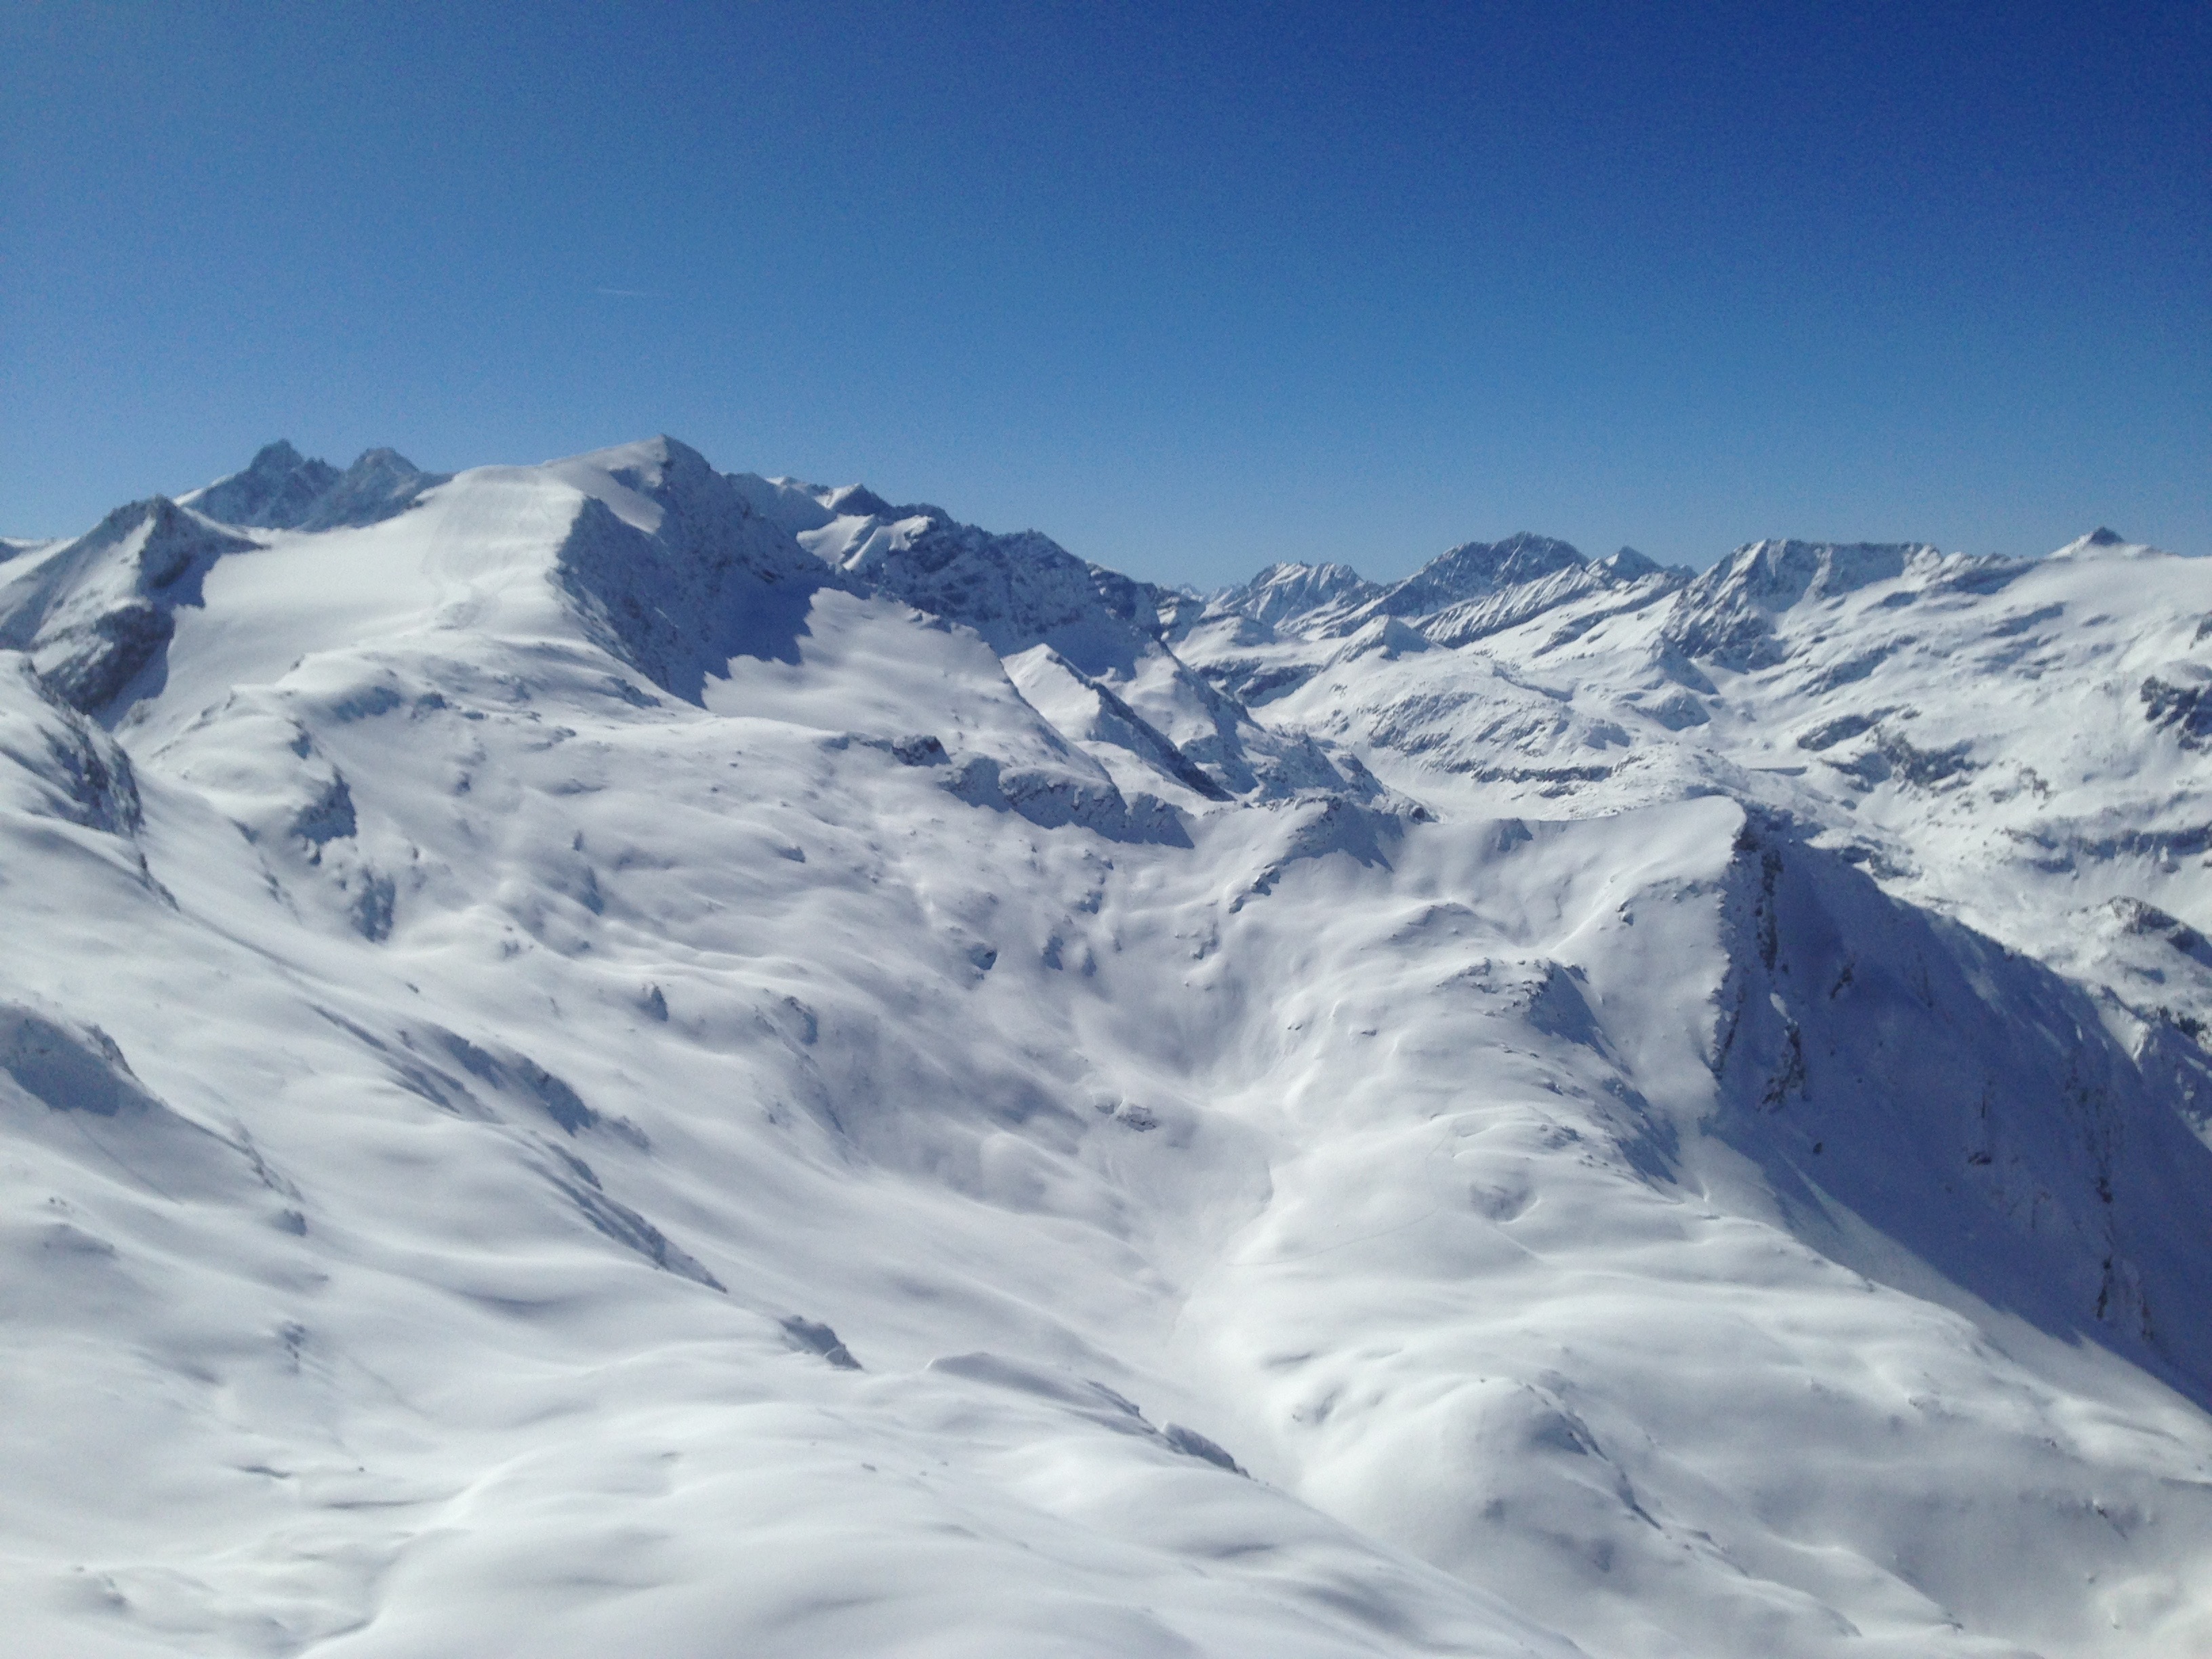
mountain, snow, winter, mountain range, weather, skiing, season, ridge, summit, winter sport, alps, plateau, cirque, piste, landform, ski touring, ski mountaineering, ski equipment, mountainous landforms, geological phenomenon, ice cap